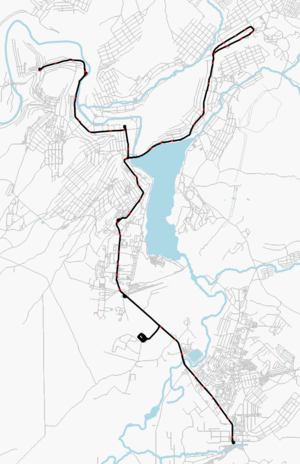
Le tramway de Zlatooust est le réseau de tramways de la ville de Zlatooust, dans l'oblast de Tcheliabinsk, en Russie. Le réseau est composé de trois lignes, totalisant 49,3 kilomètres de voies. Il a été officiellement mis en service le 25 décembre 1934.